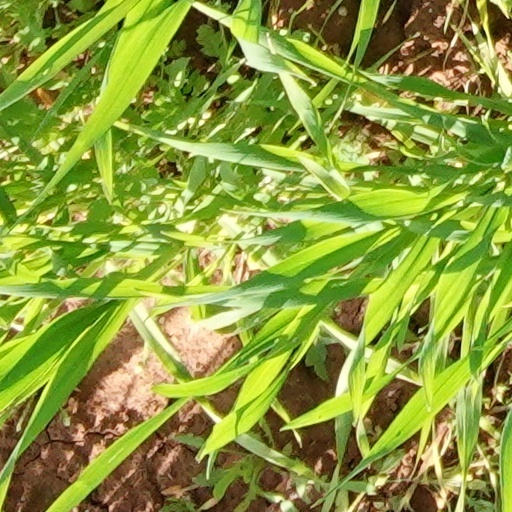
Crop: wheat